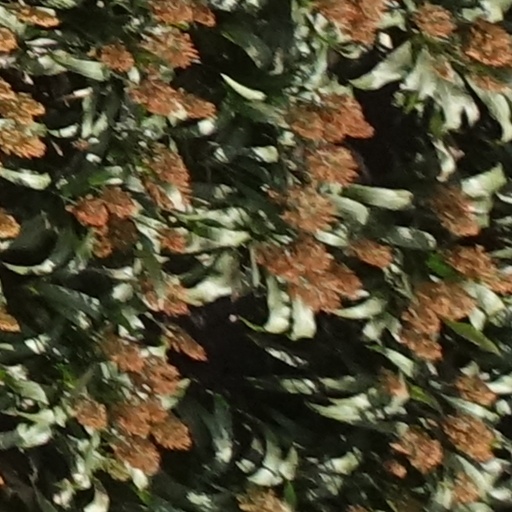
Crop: sorghum